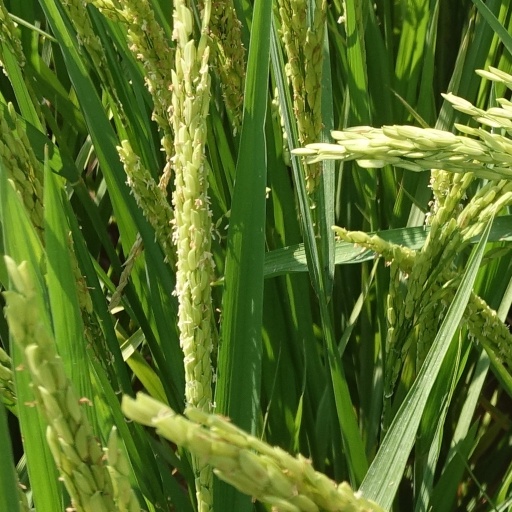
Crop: rice